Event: Nepal Earthquake
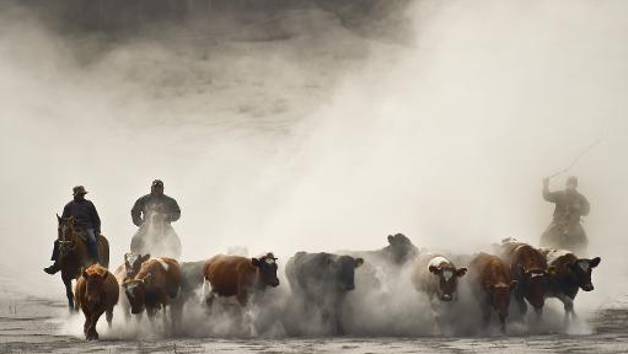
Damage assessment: no_damage